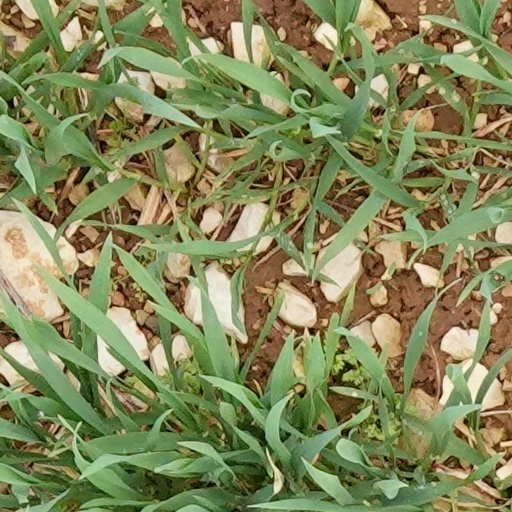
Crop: wheat